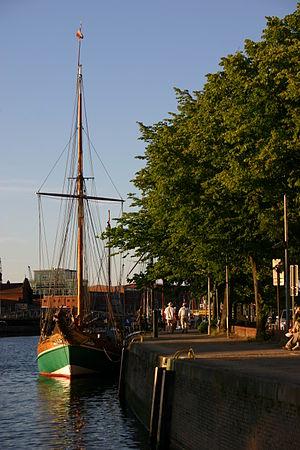
Le Ellen - musée portuaire de Lubeck (Allemagne)